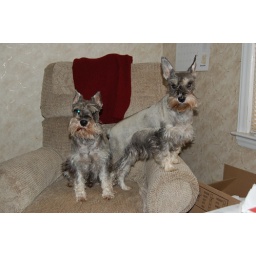
Uschi and Max in the office chair both a bit shaggy, but still pretty.